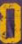
Number: 0